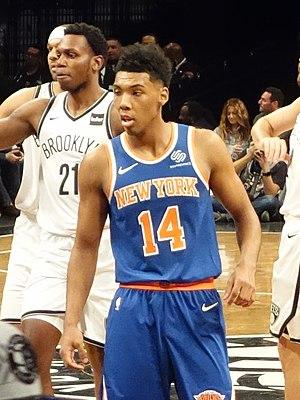
Allonzo Trier, né le 17 janvier 1996 à Seattle dans l'État de Washington, est un joueur de basket-ball américain évoluant au poste d'arrière.